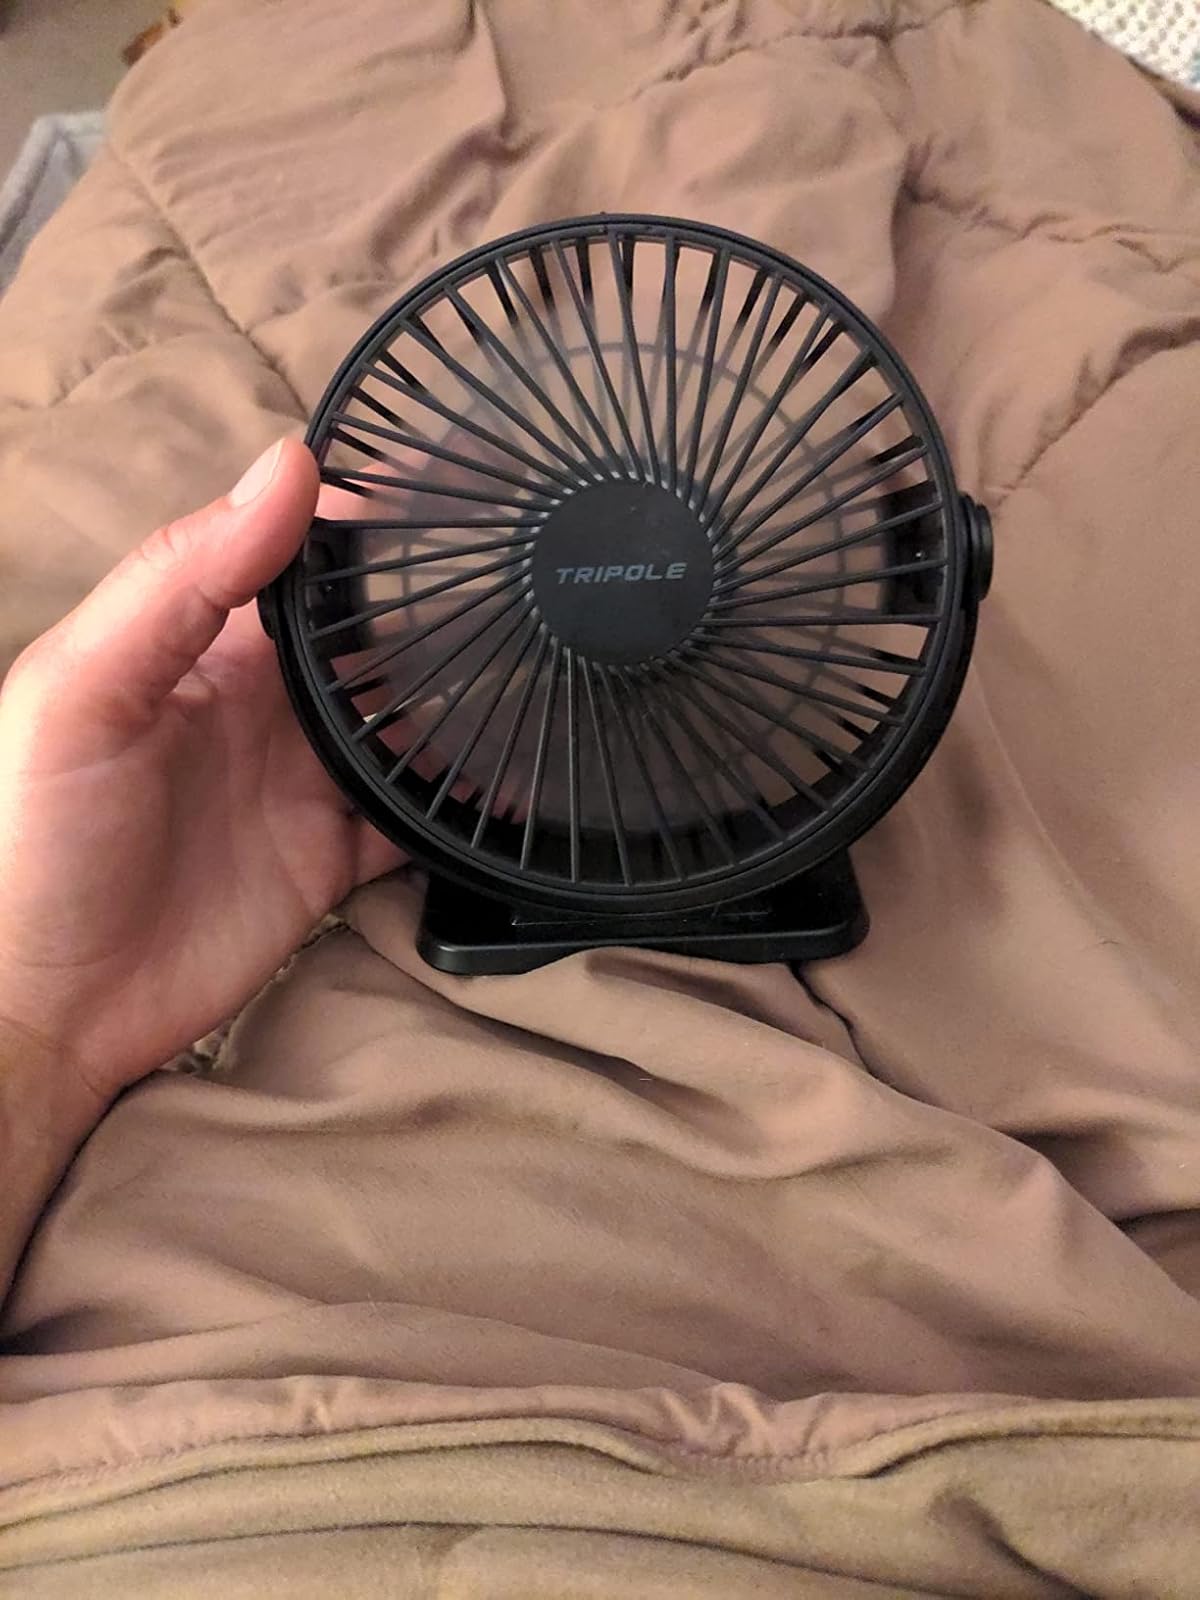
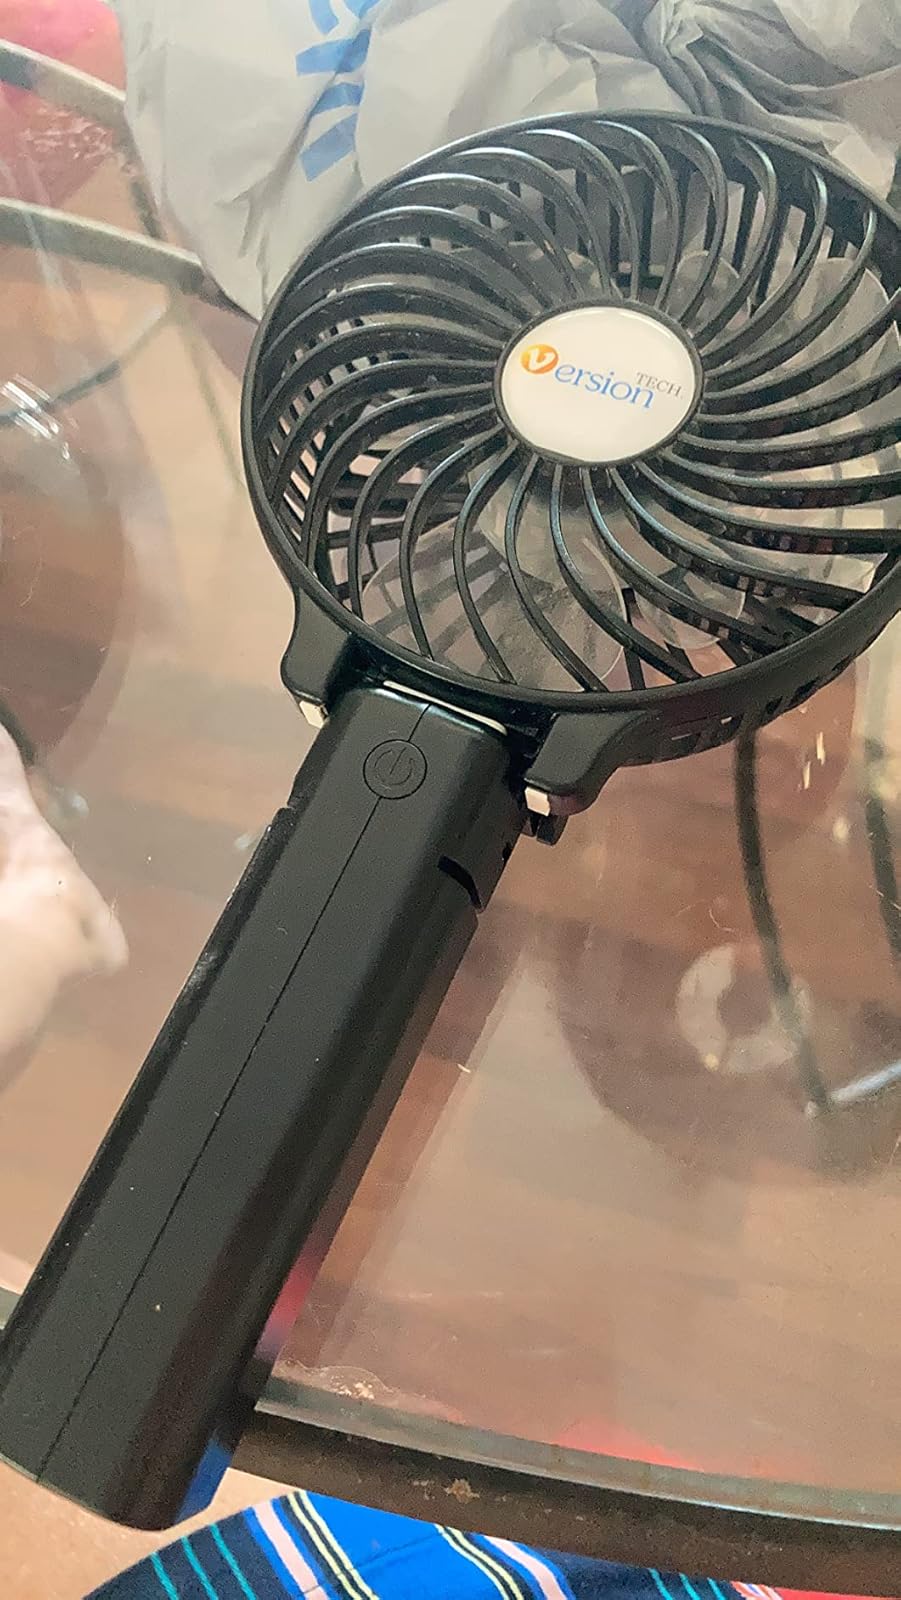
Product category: fan
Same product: no